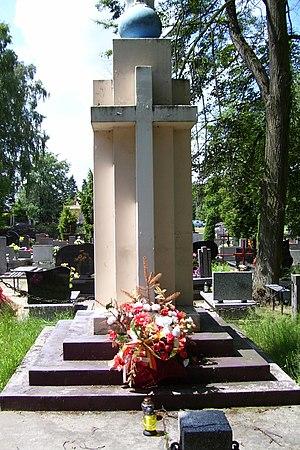
Maria Piotrowiczowa est une patriote polonaise ayant participé à l'insurrection de Janvier 1863 et plus spécifiquement à la bataille de Dobra, durant laquelle elle trouva la mort.